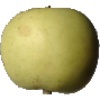
Label: Apple Golden 3